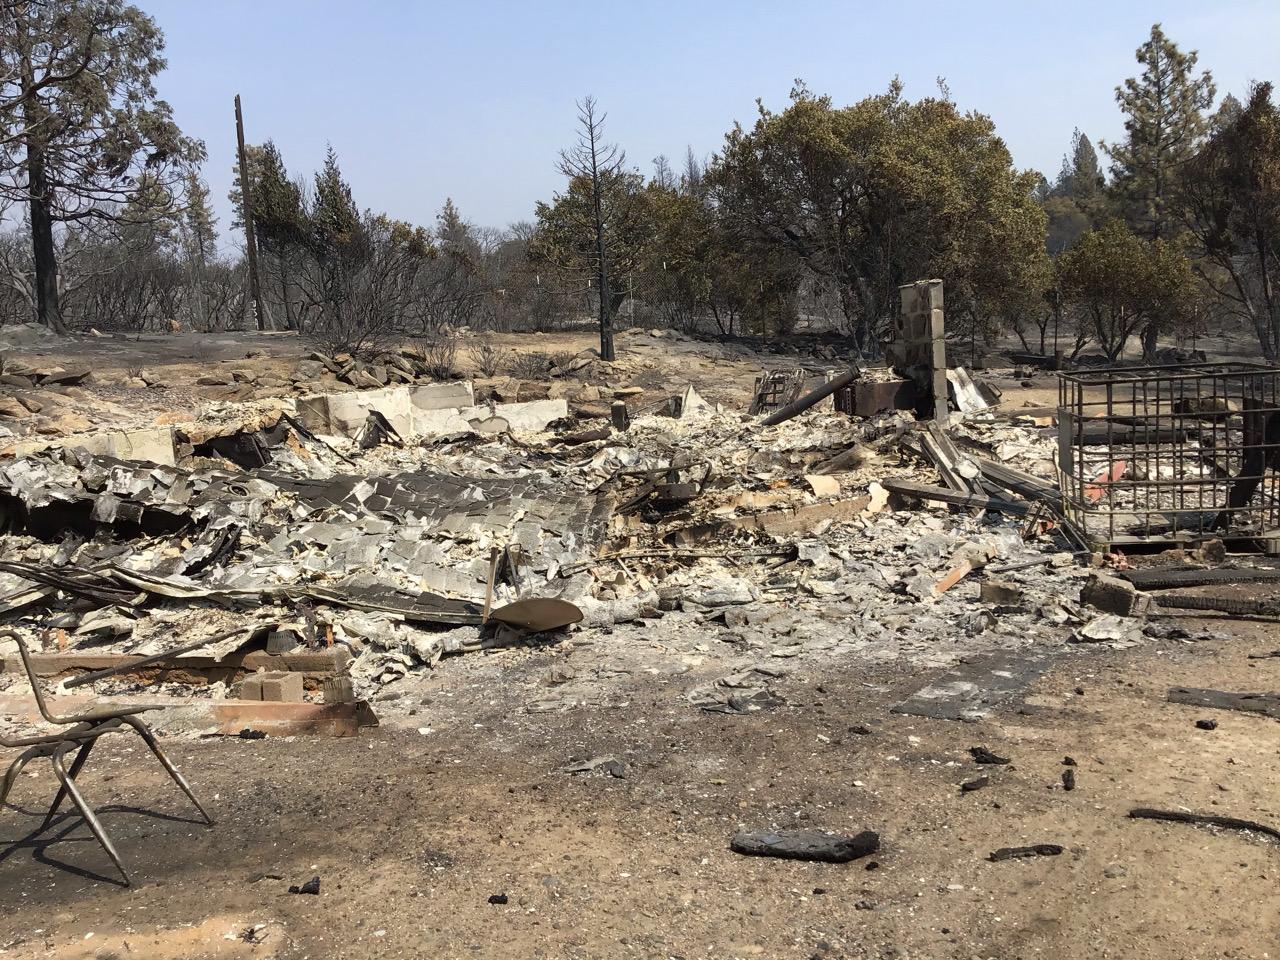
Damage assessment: destroyed